List of Billboard Tropical Airplay number ones of 2000

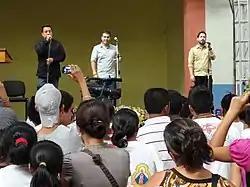
Three men singing in a concert.

Tropical Airplay (formerly designated as Hot Tropical/Salsa Tracks) is a chart published by "Billboard" magazine that ranks the top-performing songs (regardless of genre or language) on tropical radio stations in the United States, based on weekly airplay data compiled by Nielsen's Broadcast Data Systems. It is a subchart of Hot Latin Songs (formerly known as Hot Latin Tracks), which lists the best-performing Spanish-language songs in the country. In 2000, 15 songs topped the chart, across 52 issues of the magazine.